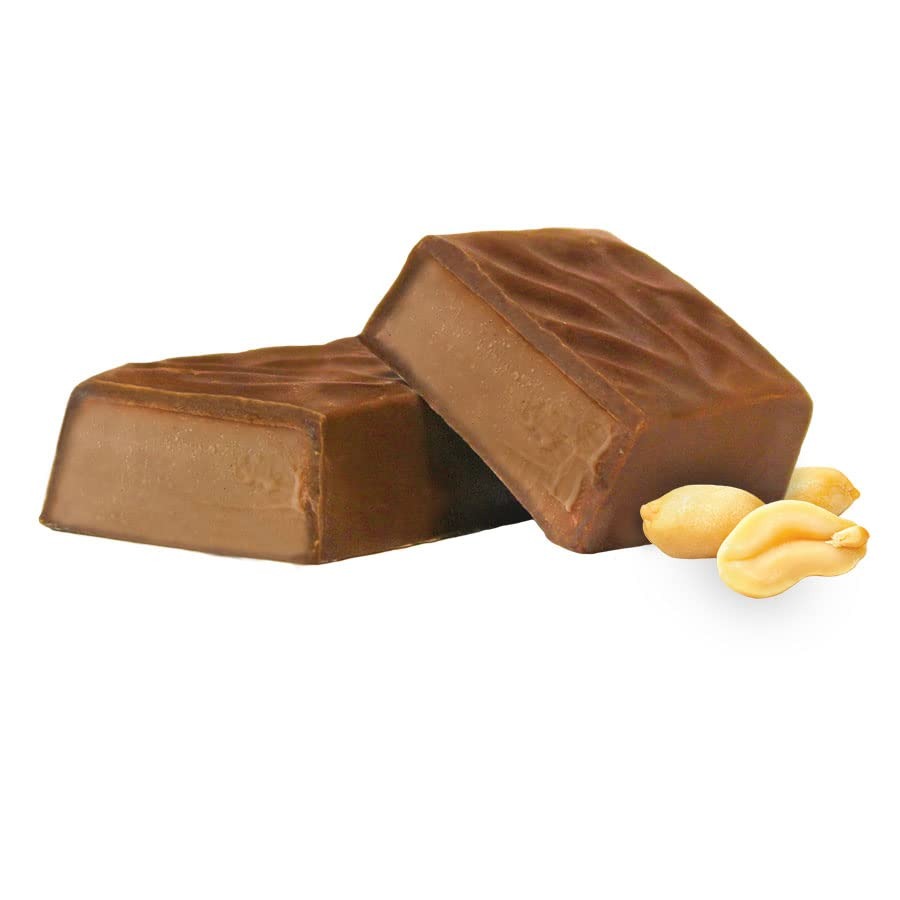
Item Name: Sarris Candies, Peanut Butter Meltaway Bar, 1.25 Ounce
Bullet Point 1: Sarris Candies
Bullet Point 2: Milk Chocolate
Bullet Point 3: Everyday Item
Product Description: Candy And Chocolate Bars
Value: 1.25
Unit: Ounce

Price: 1.78